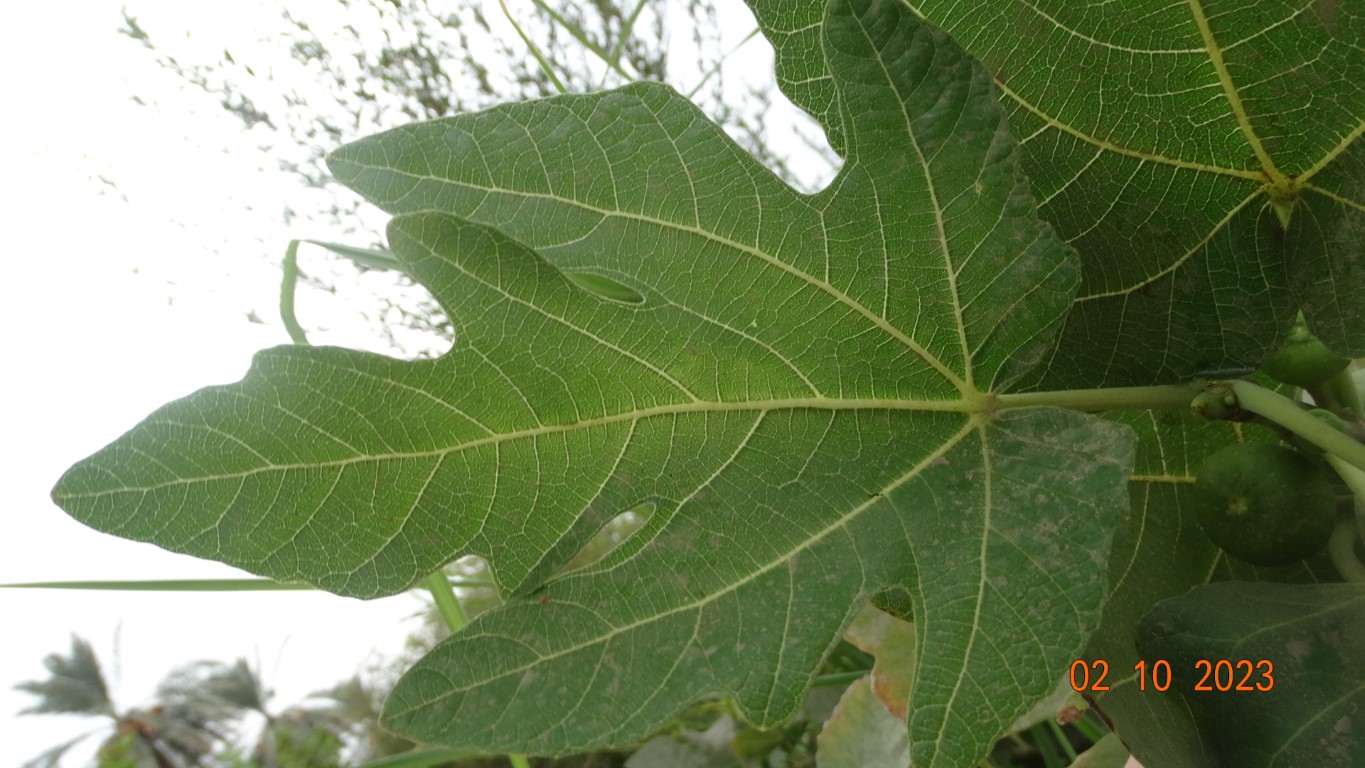
Label: healthy